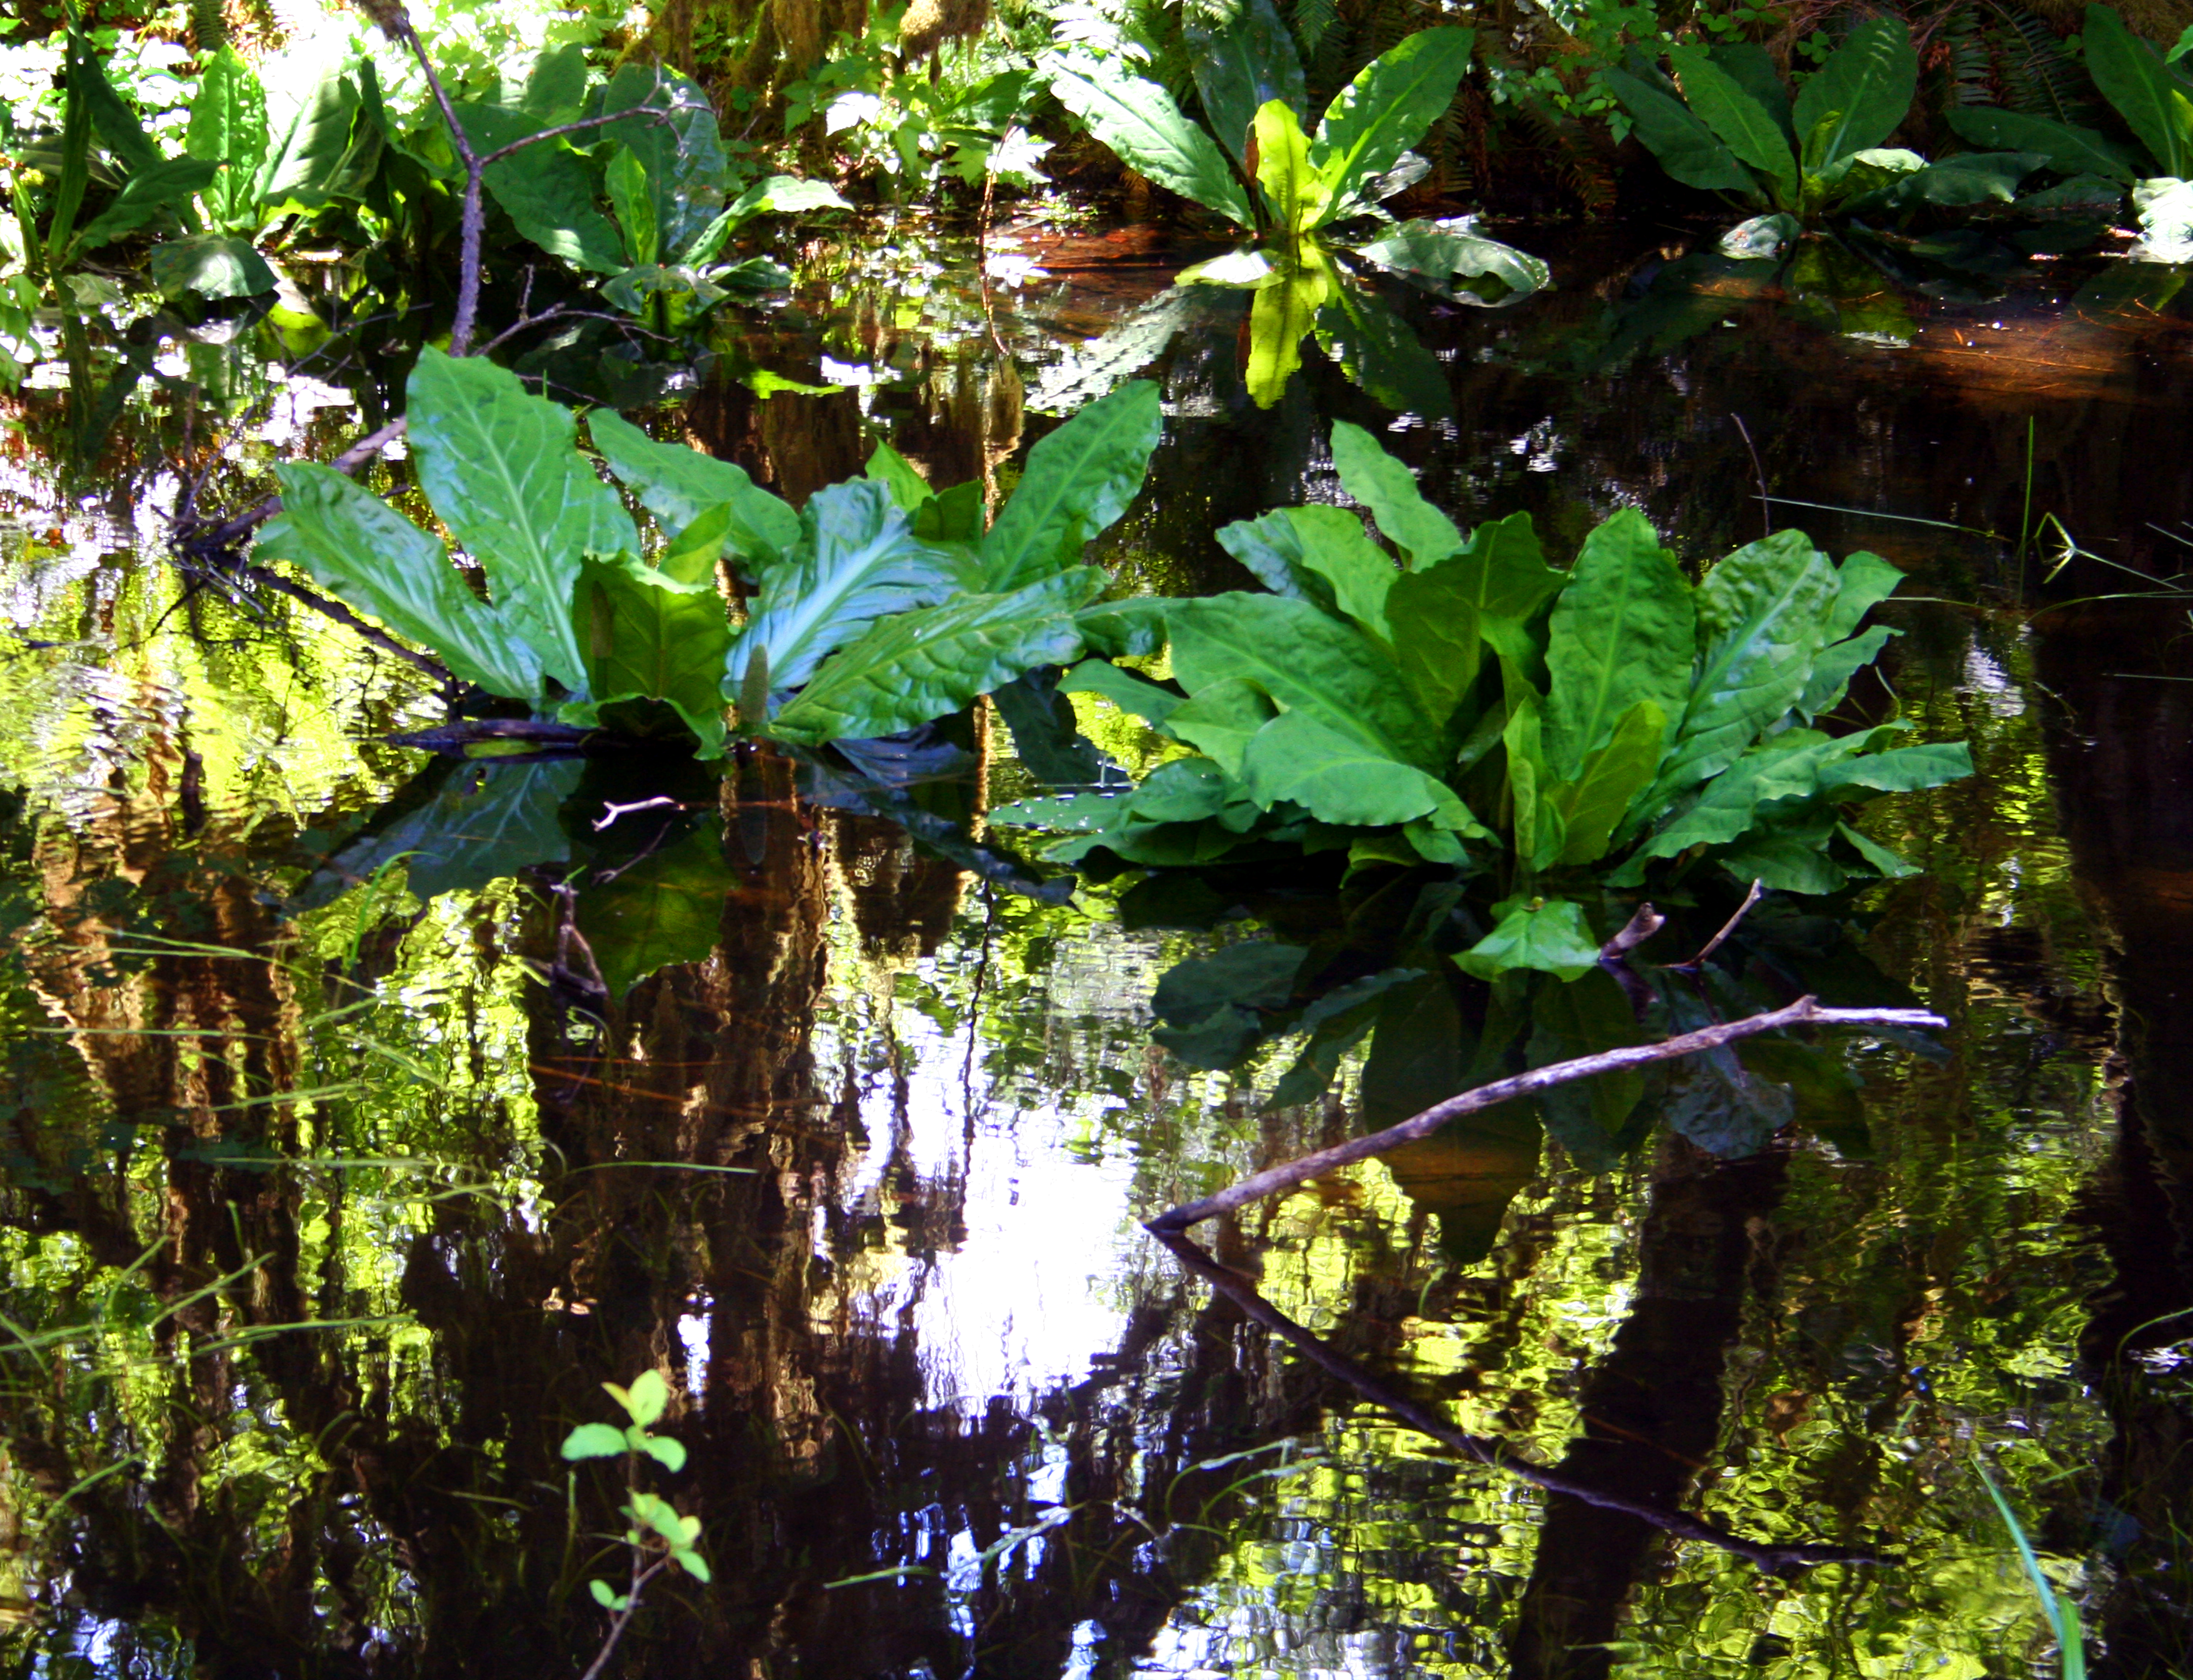
water, reflection, rain forest canopy, skunk cabbage, plant, leaf, vegetation, flower, natural environment, tree, botany, flowering plant, forest, terrestrial plant, vascular plant, rainforest, jungle, wildflower, herb, perennial plant, plane